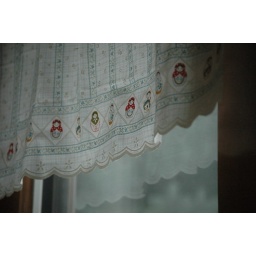
I have some in green over the sink in our kitchen as well. These are in the room off of the kitchen.